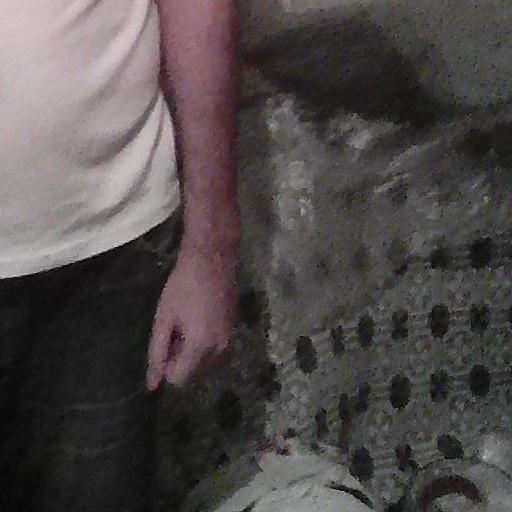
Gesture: no_gesture